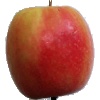
Label: Apple Pink Lady 1